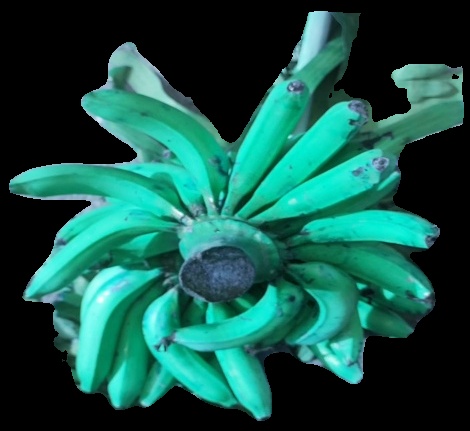
Variety: pachbale
Grade: grade3